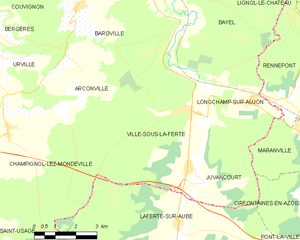
Carte des communes françaises: Ville-sous-la-Ferté